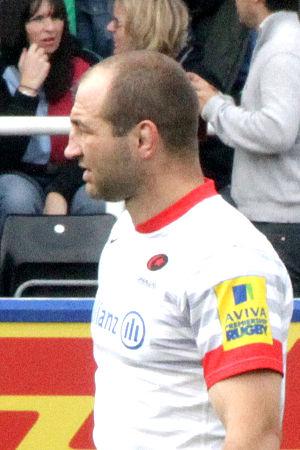
Stephen William Borthwick, né le 12 octobre 1979 à Carlisle, est un joueur et entraîneur de rugby à XV anglais.